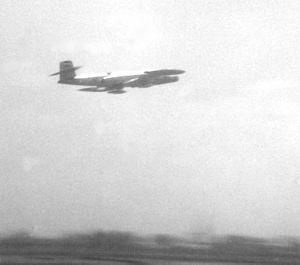
L'Avro CF-100 Canuck est l'unique avion de combat conçu par le Canada à avoir été fabriqué en série. Il a été mis en service en 1953 et construit à quelque 700 exemplaires, dont 53 exportés vers la Belgique.